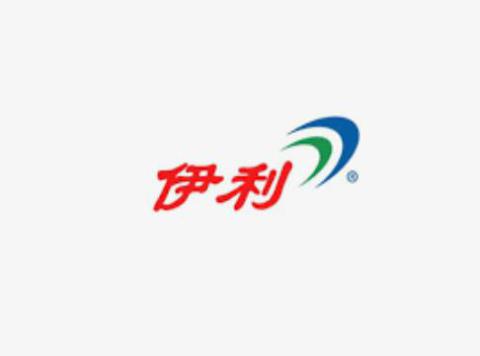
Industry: Food